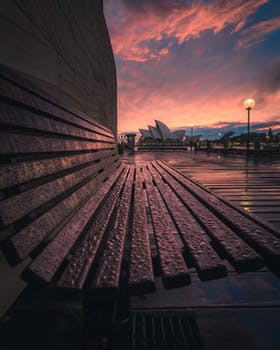
Label: No Watermark